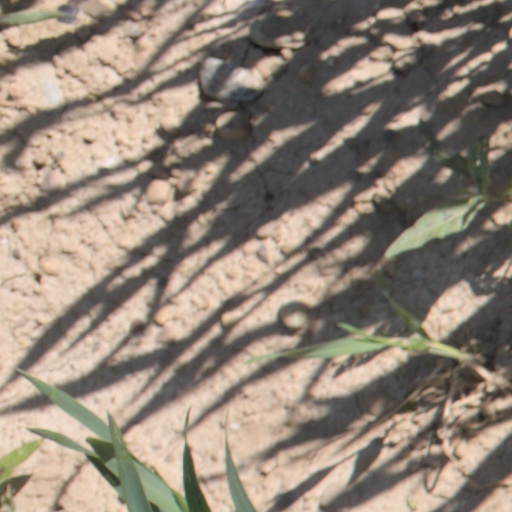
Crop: wheat